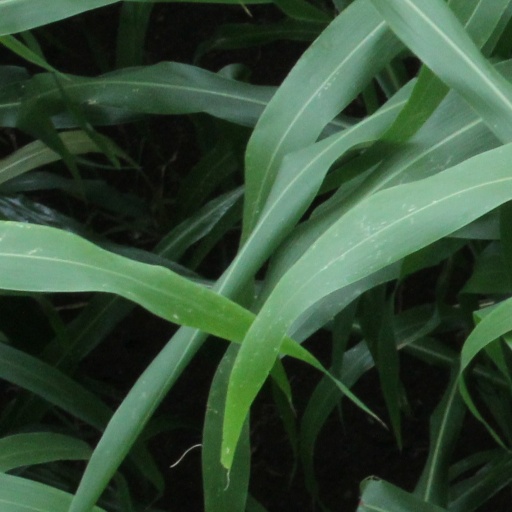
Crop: sorghum